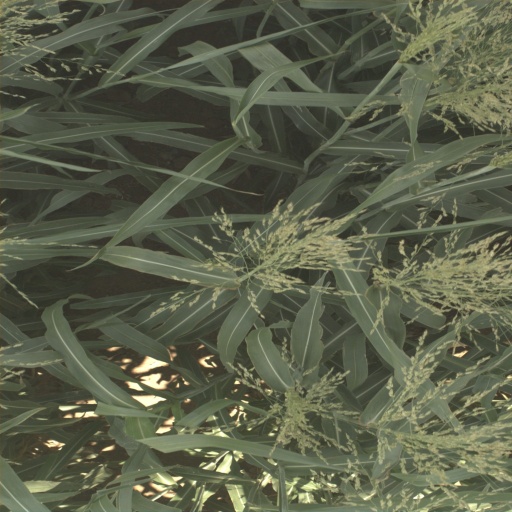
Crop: sorghum